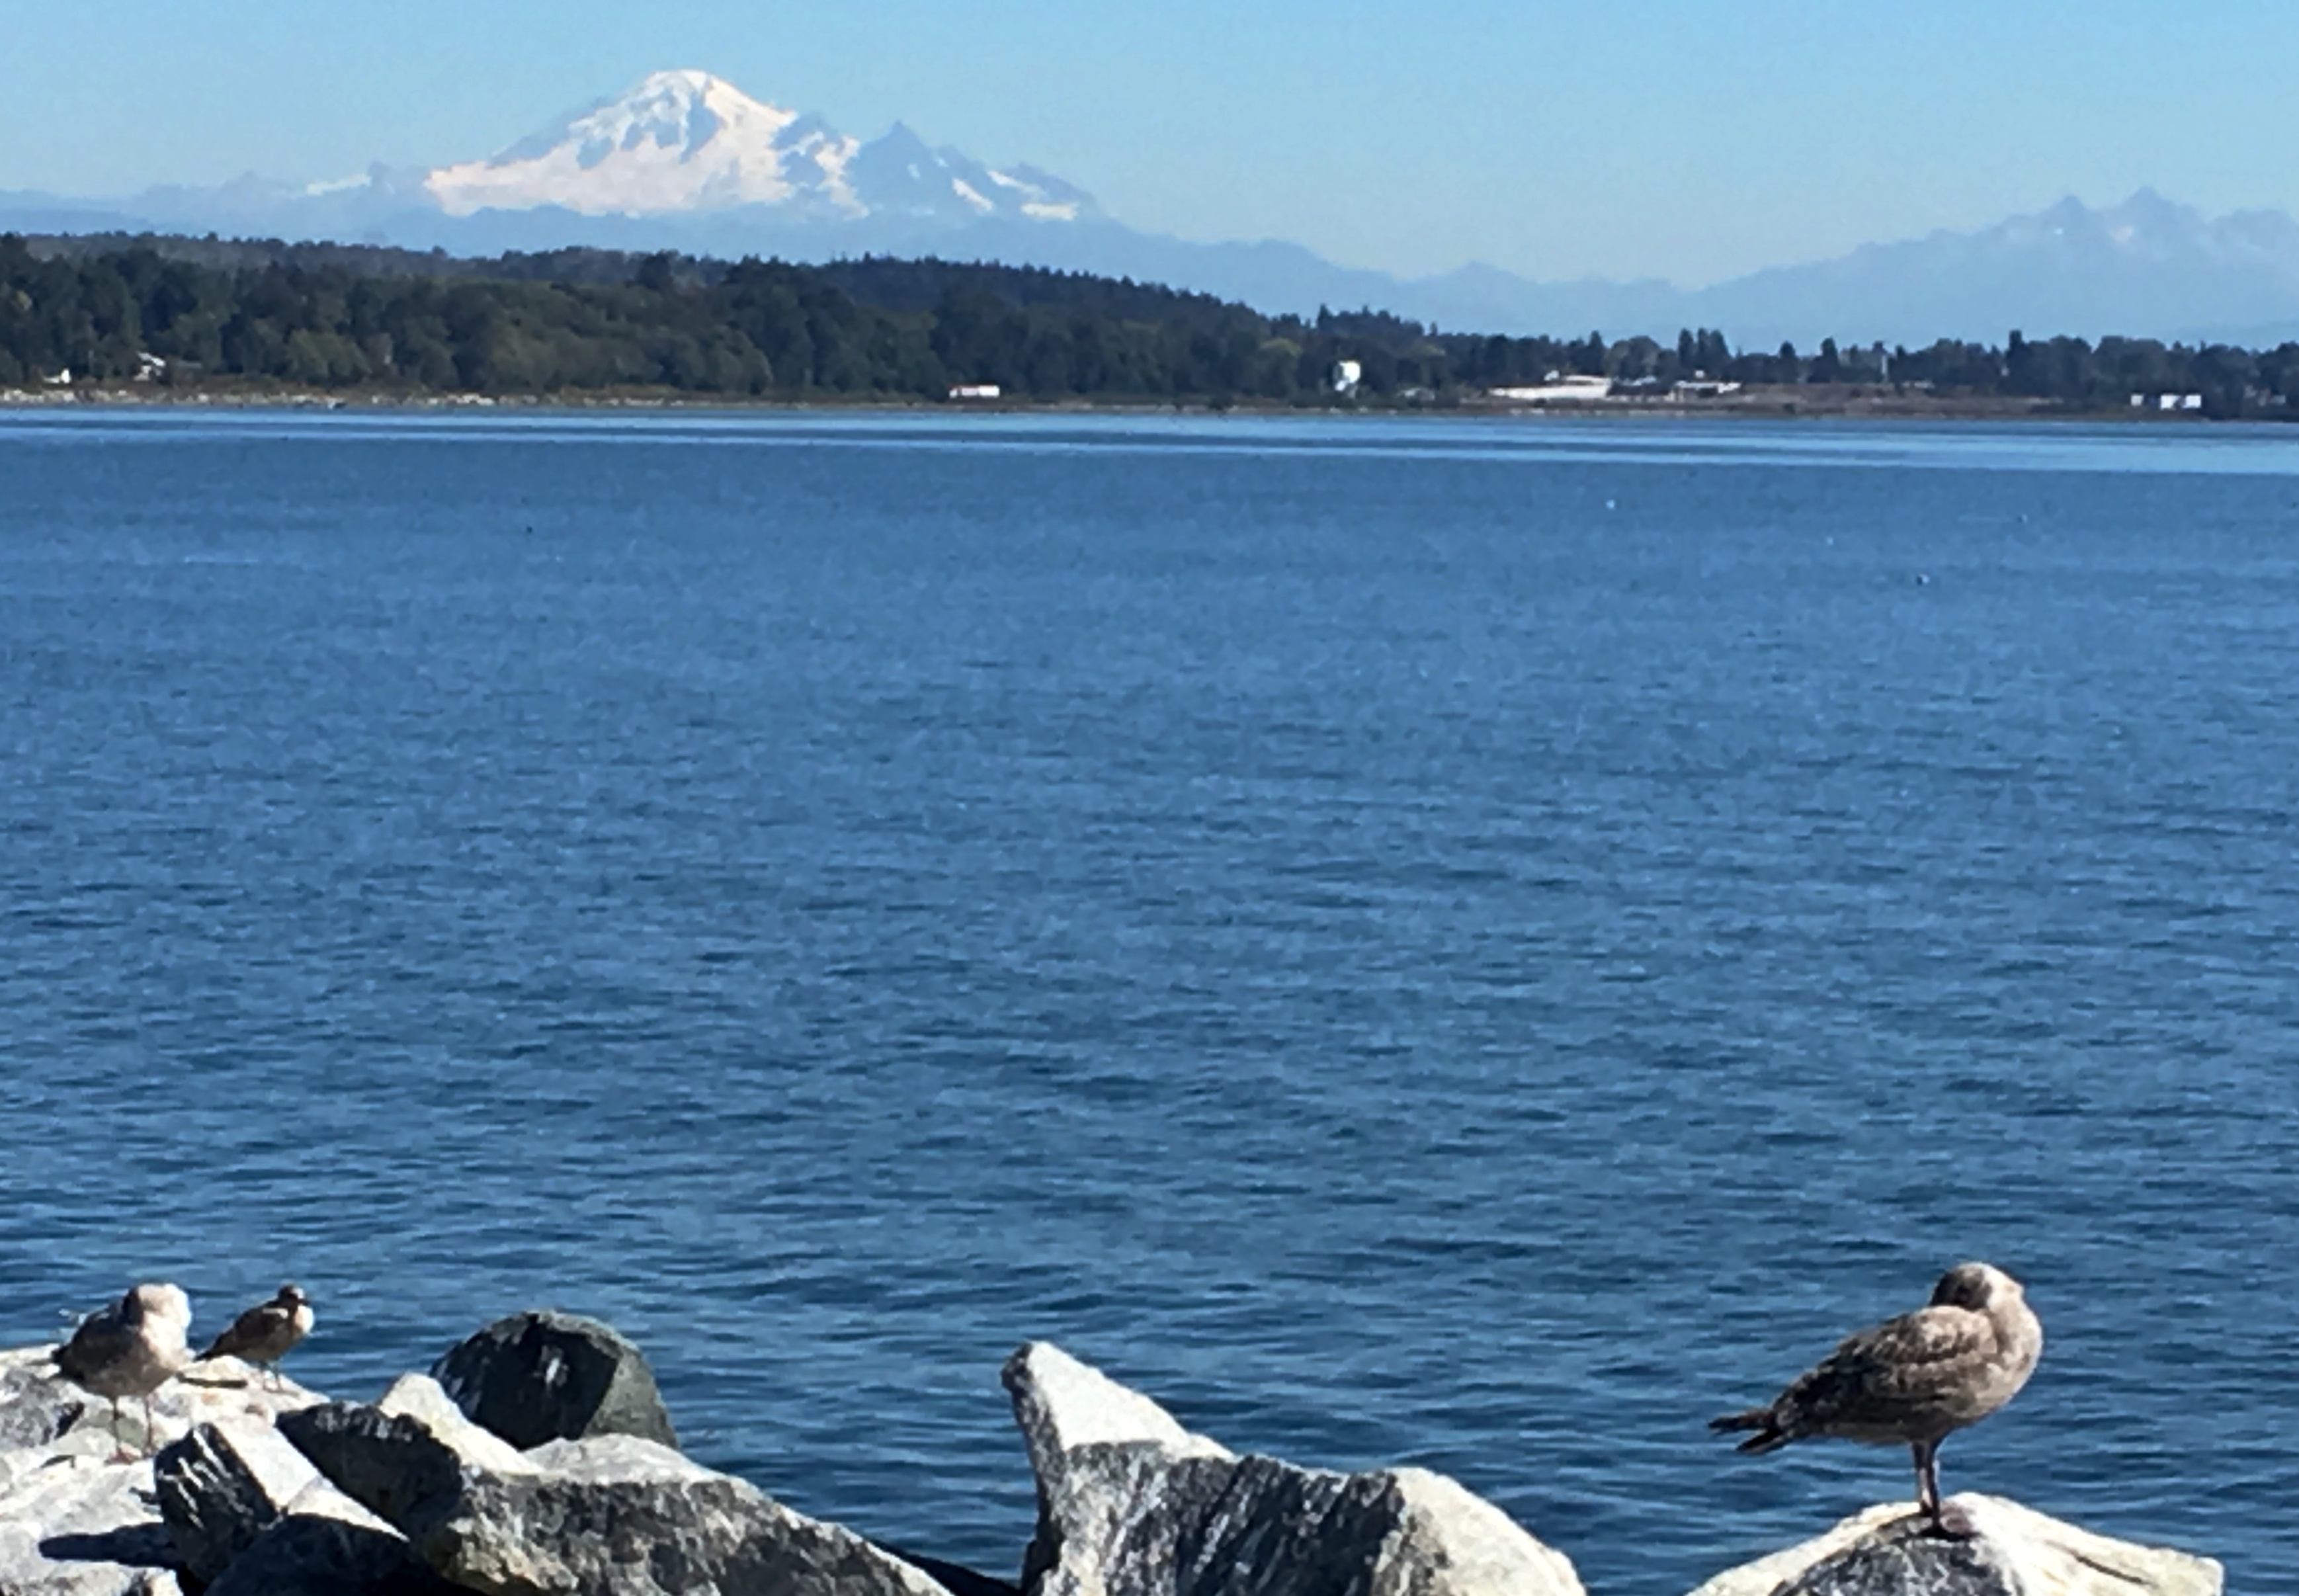
sea, bird, lake, seabird, bay